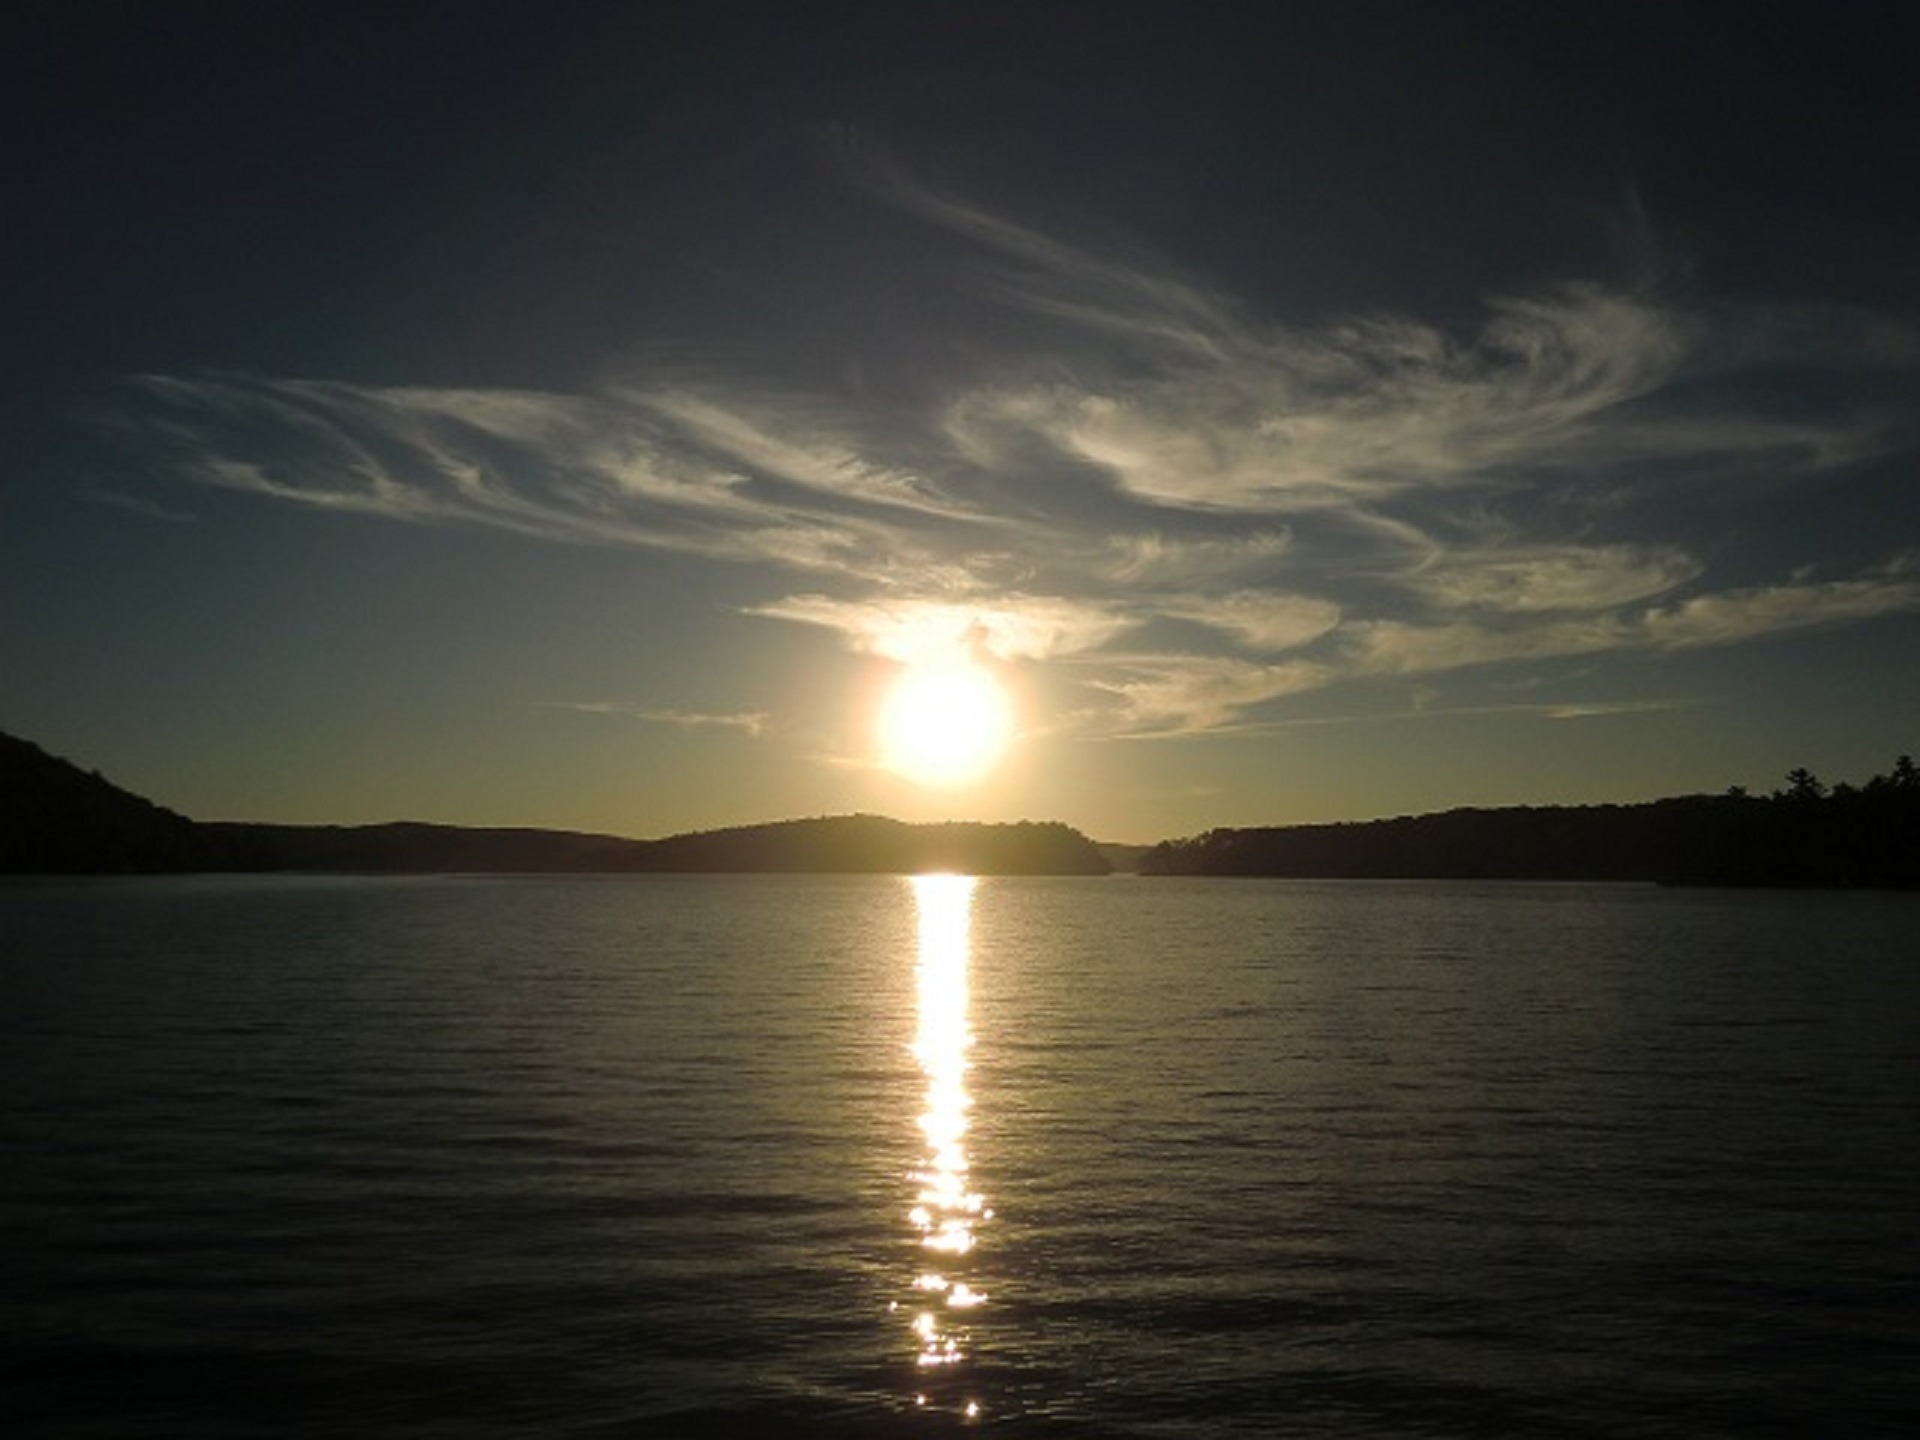
sea, water, ocean, horizon, cloud, sky, sun, sunrise, sunset, sunlight, morning, lake, dawn, atmosphere, dusk, evening, reflection, on, loch, afterglow, astronomical object, baptiste